Jason Sendwe

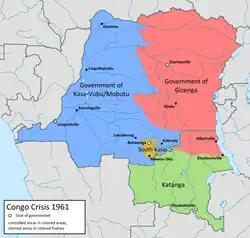
Geographic distribution of the factions in the Congo in 1961, including the State of Katanga

Sendwe was chosen to lead part of the army into northern Katanga to reestablish the central government's authority, but this plan dissolved following Lumumba's dismissal by President Joseph Kasa-Vubu in September. Lumumba's demise caused political turmoil, and Sendwe was appointed by the Chamber to as "rapporteur" on a reconciliation commission tasked with brokering a political agreement between Kasa-Vubu and Lumumba. Meanwhile, northern Katangese rejected Tshombe's leadership and the secession in favour of Sendwe, who they saw as a proponent of nationalism and a protector of the Baluba. Sendwe also enjoyed a substantial amount of popularity around Élisabethville, posing a significant political threat to Tshombe. However, many in the central government saw him as having been too close with the deposed prime minister.